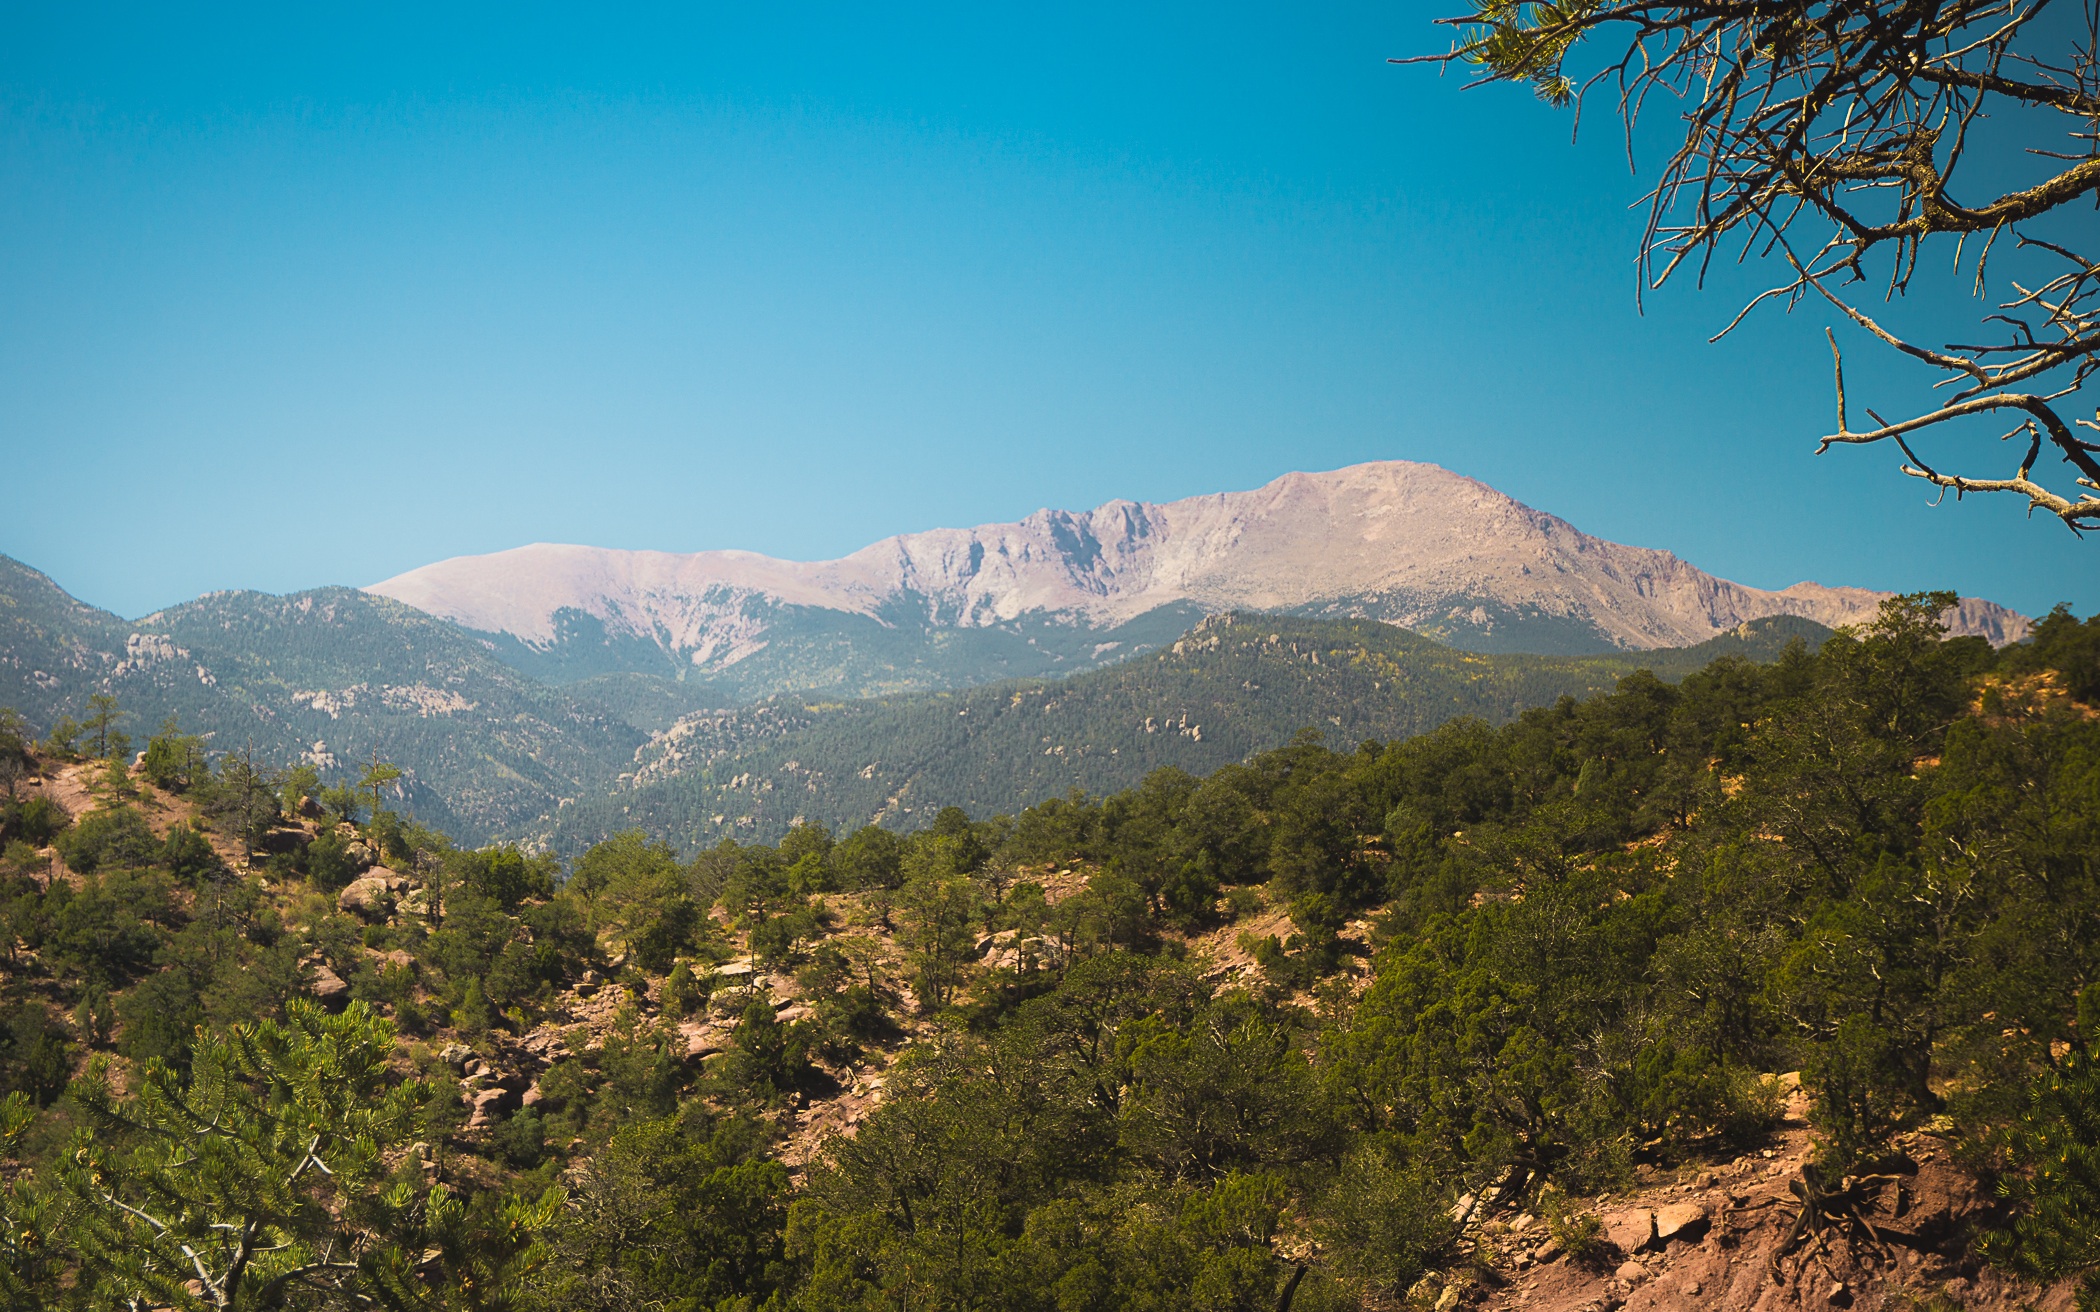
landscape, tree, nature, forest, wilderness, walking, mountain, trail, meadow, hill, adventure, valley, mountain range, autumn, ridge, alps, plateau, landform, mountain pass, geographical feature, mountainous landforms